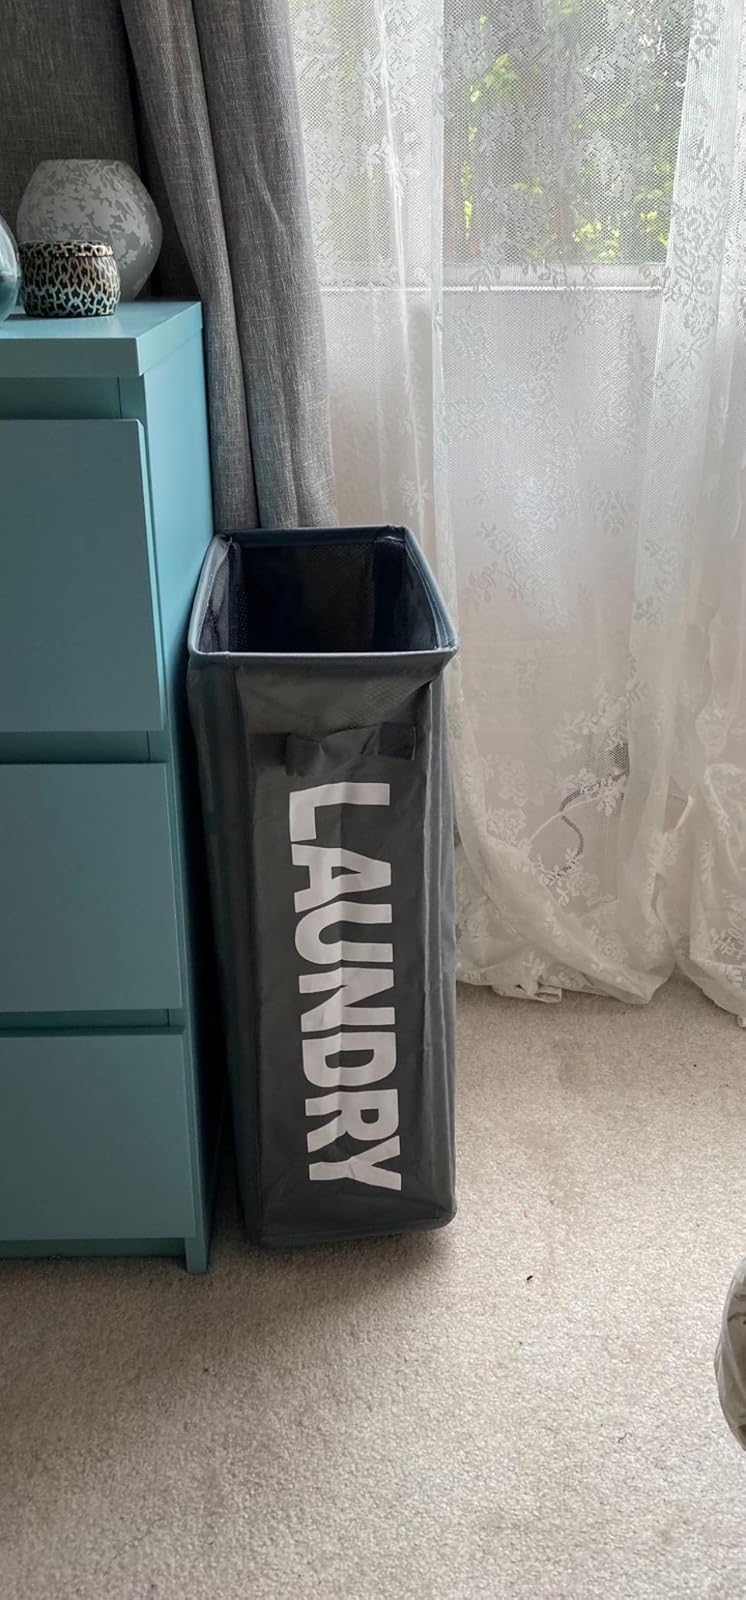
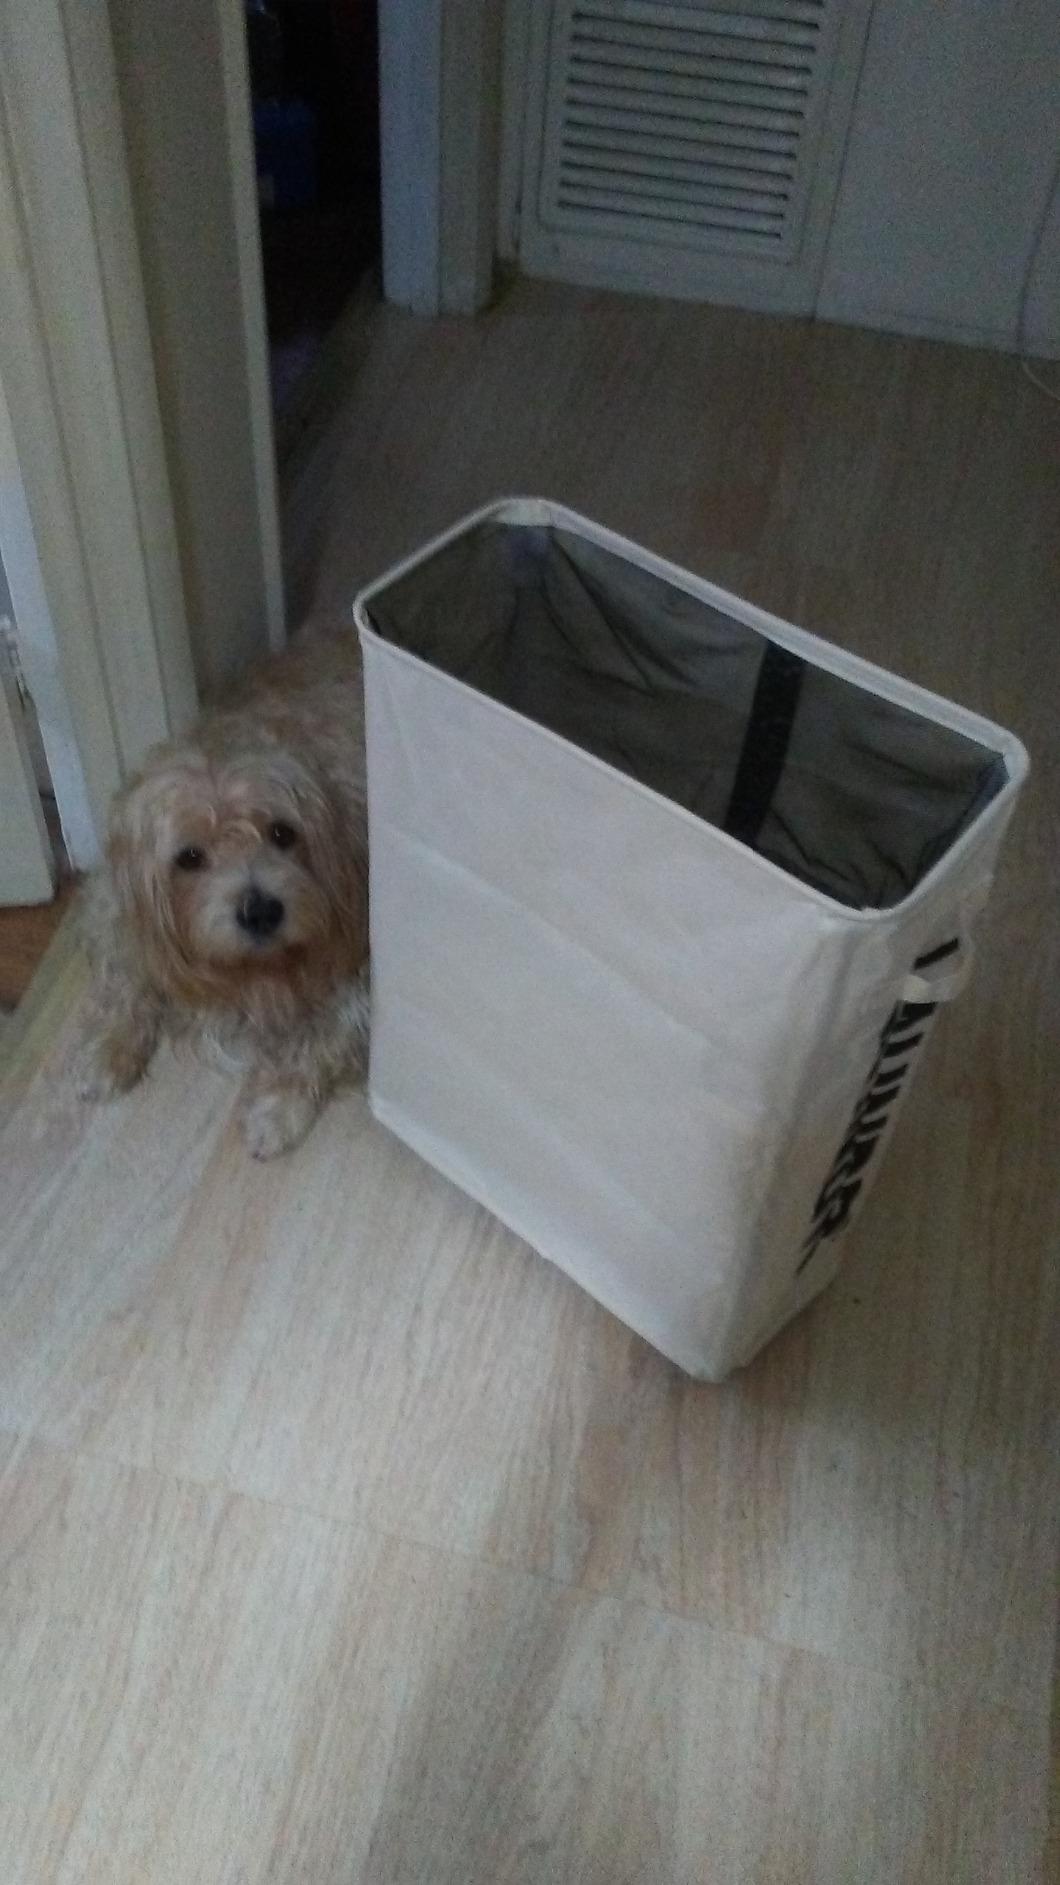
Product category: items_hamper
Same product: no